Kensington Palace

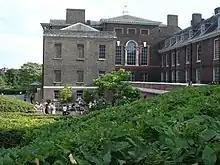
Side-view, showing the visitors' café below and above, the changes in fenestration from later building work to the state rooms.

George I spent lavishly on new royal apartments, creating three new state rooms known as the Privy Chamber, the Cupola Room and the Withdrawing Room. He hired the unknown William Kent in 1722 to decorate the state rooms, which he did with elaborately painted trompe-l'œil ceilings and walls. The Cupola Room was Kent's first commission for the King. The octagonal coffering in the domed ceiling was painted in gold and blue, and terminated in a flat panel decorated with the Star of the Order of the Garter. The walls and woodwork were painted brown and gold to contrast with the white marble pilasters, doorways and niches which were surmounted with gilded statuary.